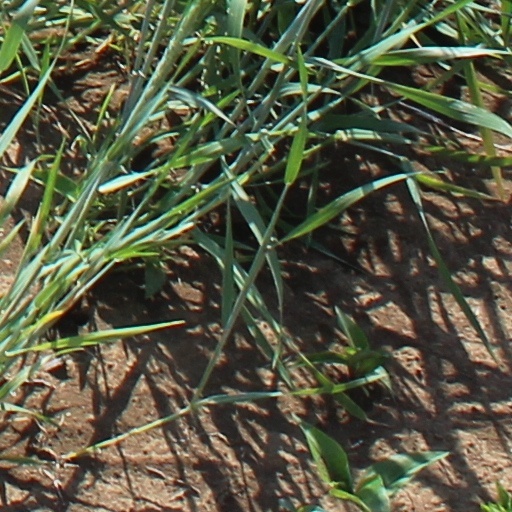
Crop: wheat